Roland Bugatti

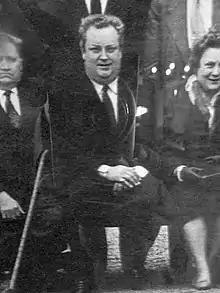

Roland Bugatti (23 August 1922 – 29 March 1977) was a French engineer and automotive industrialist. He was one of the three sons of Ettore Bugatti, founder and builder of the car brand Bugatti, and younger brother of Jean Bugatti.